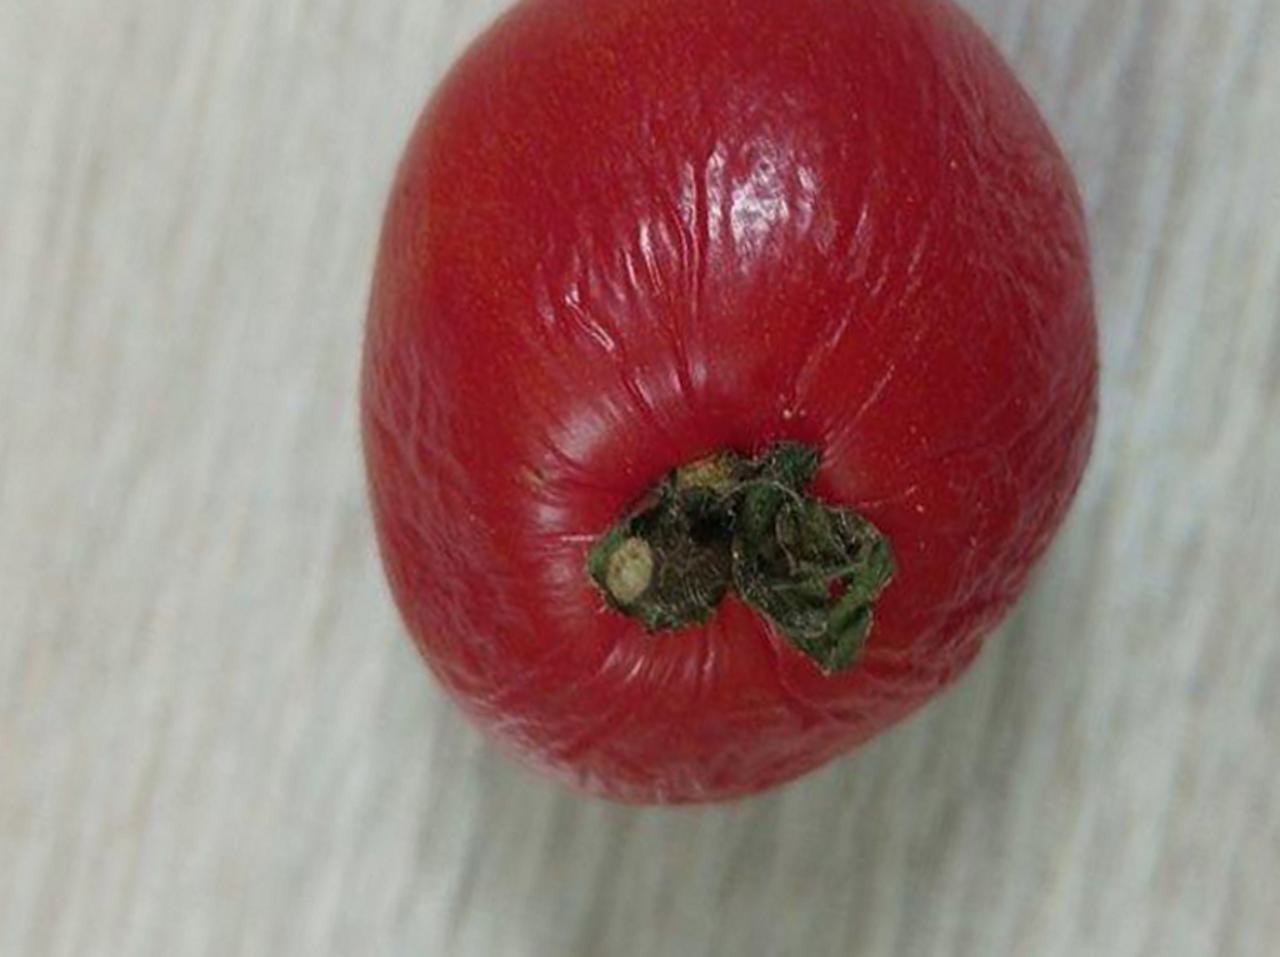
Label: Rotten